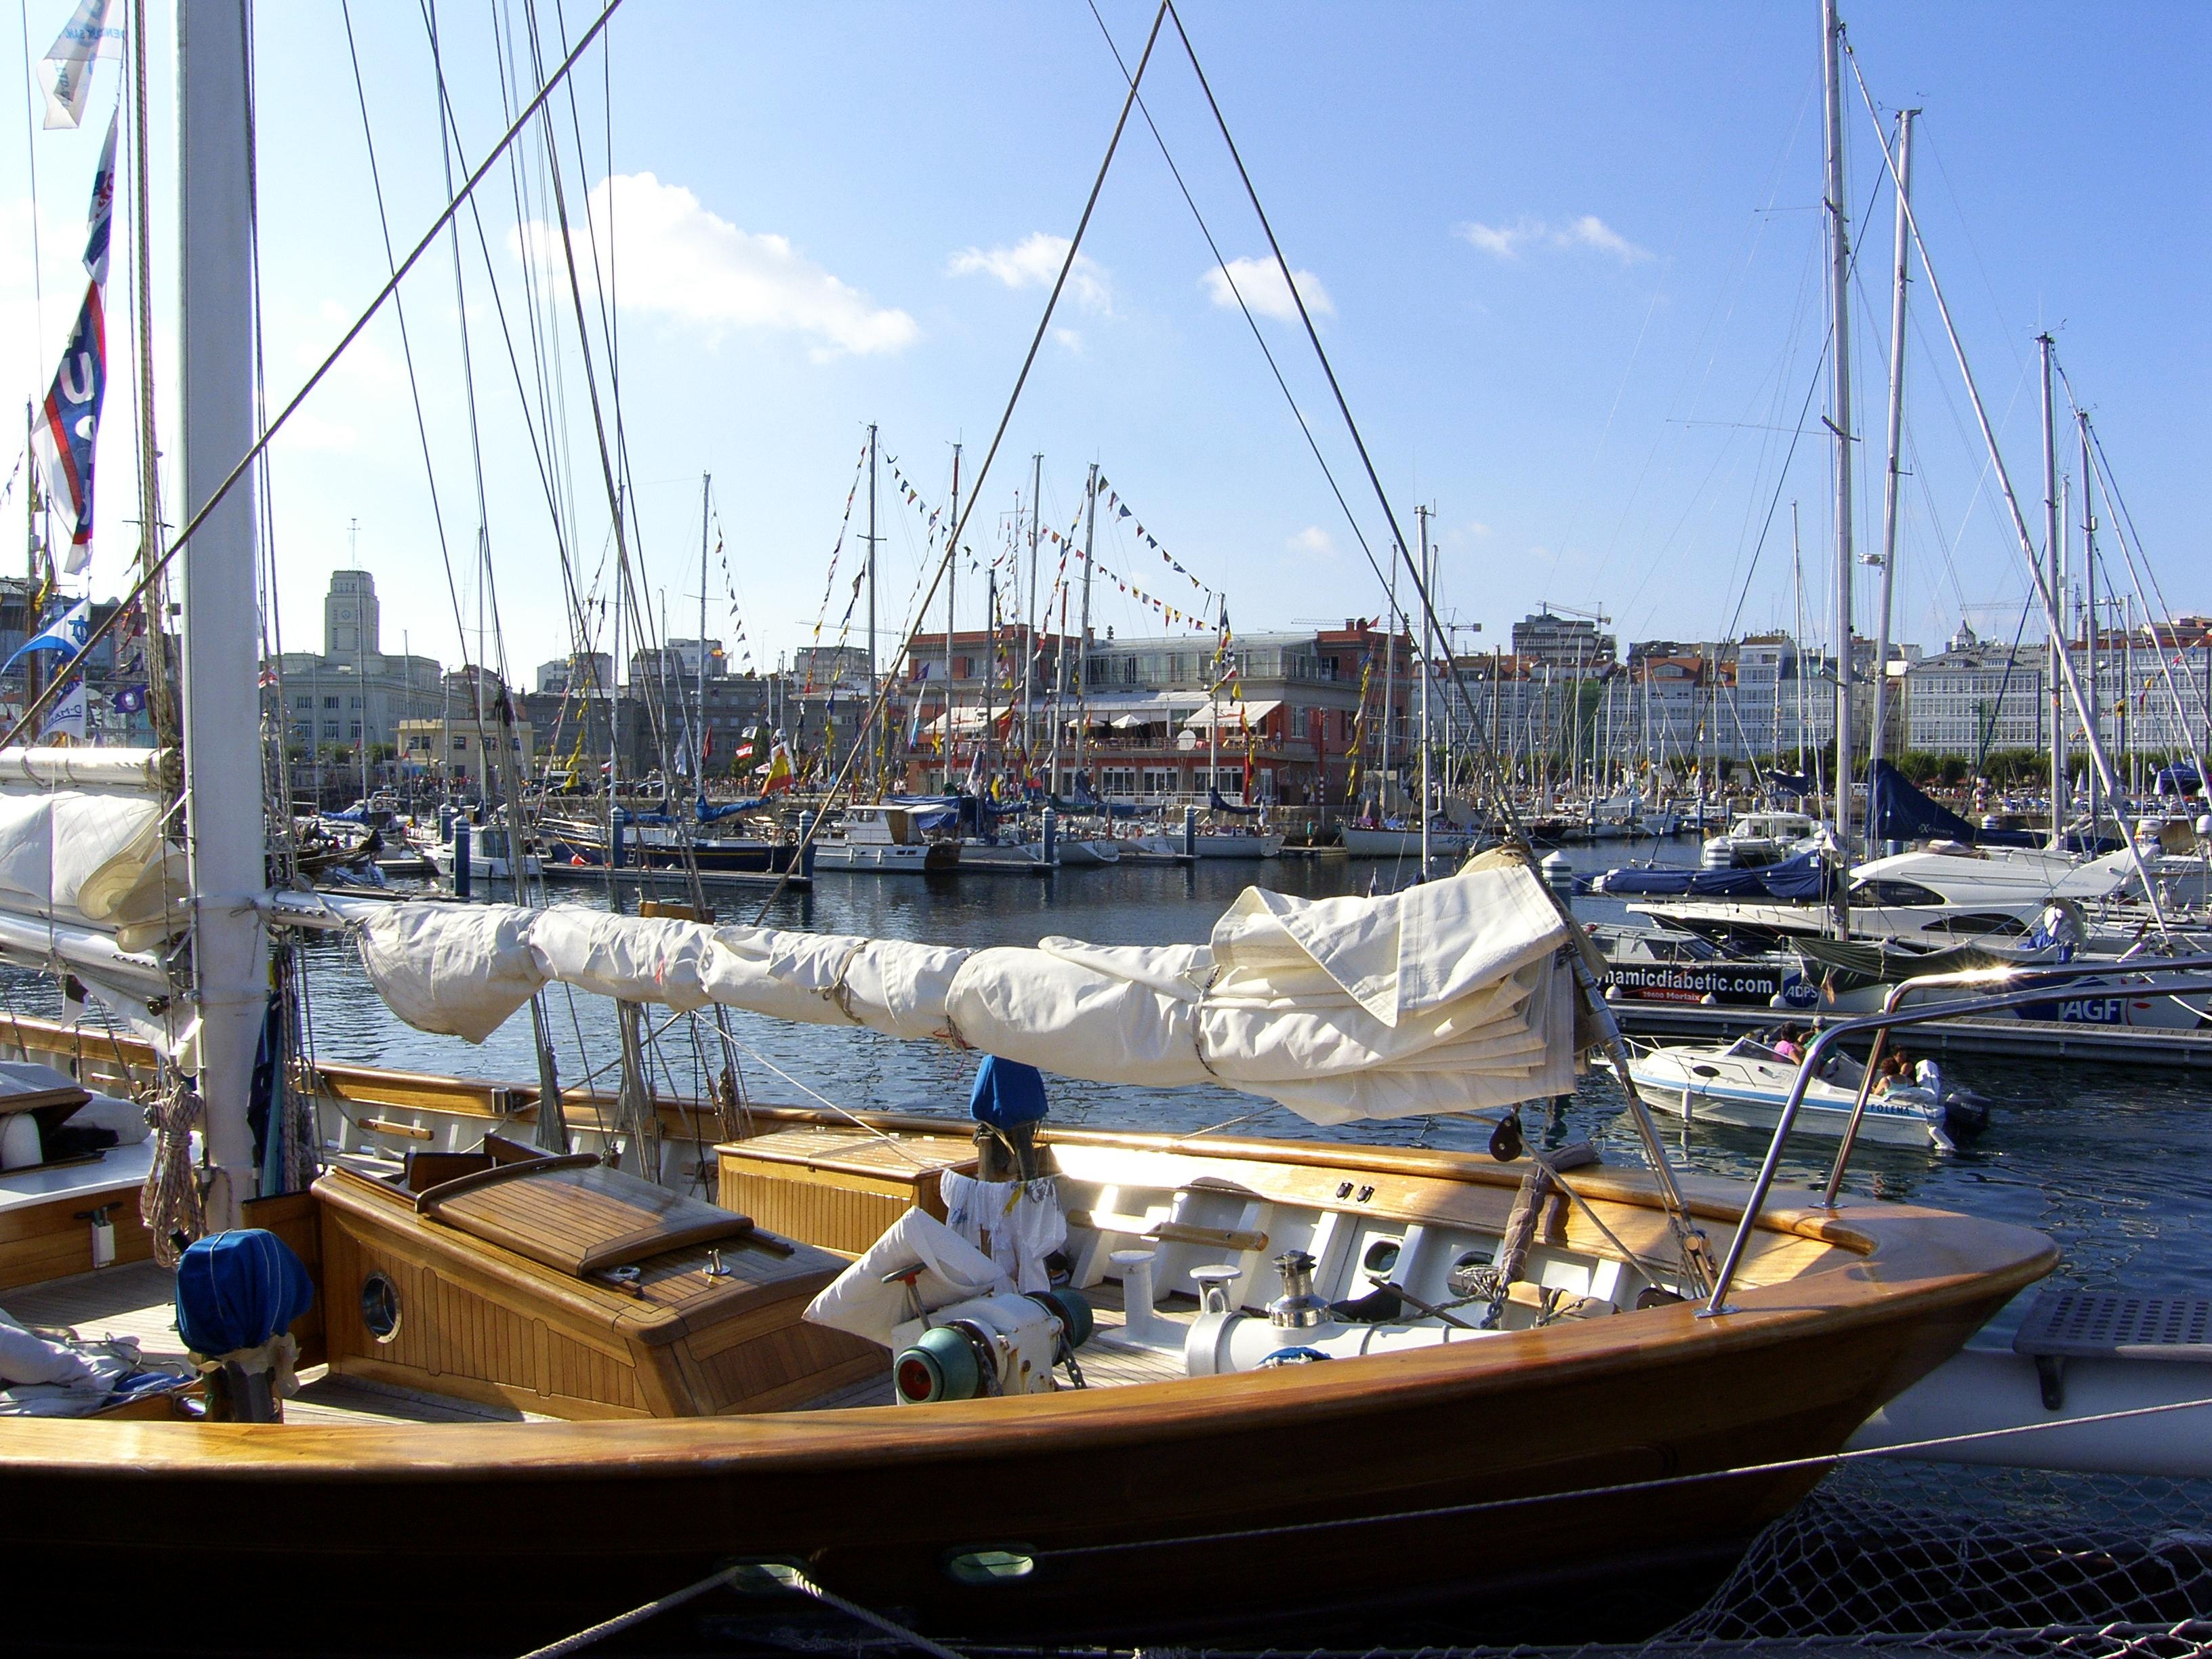
landscape, dock, boat, vehicle, mast, sailing, yacht, harbor, marina, sailboat, la, sail, watercraft, schooner, ggl1, sailing ship, coru agaliciaspainscenery